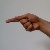
The image shows a hand gesture representing the letter 'G' in Indian Sign Language.